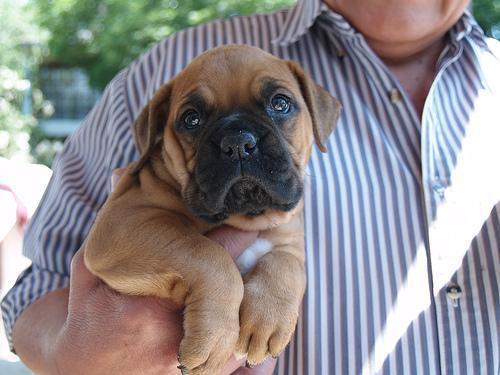
boxer